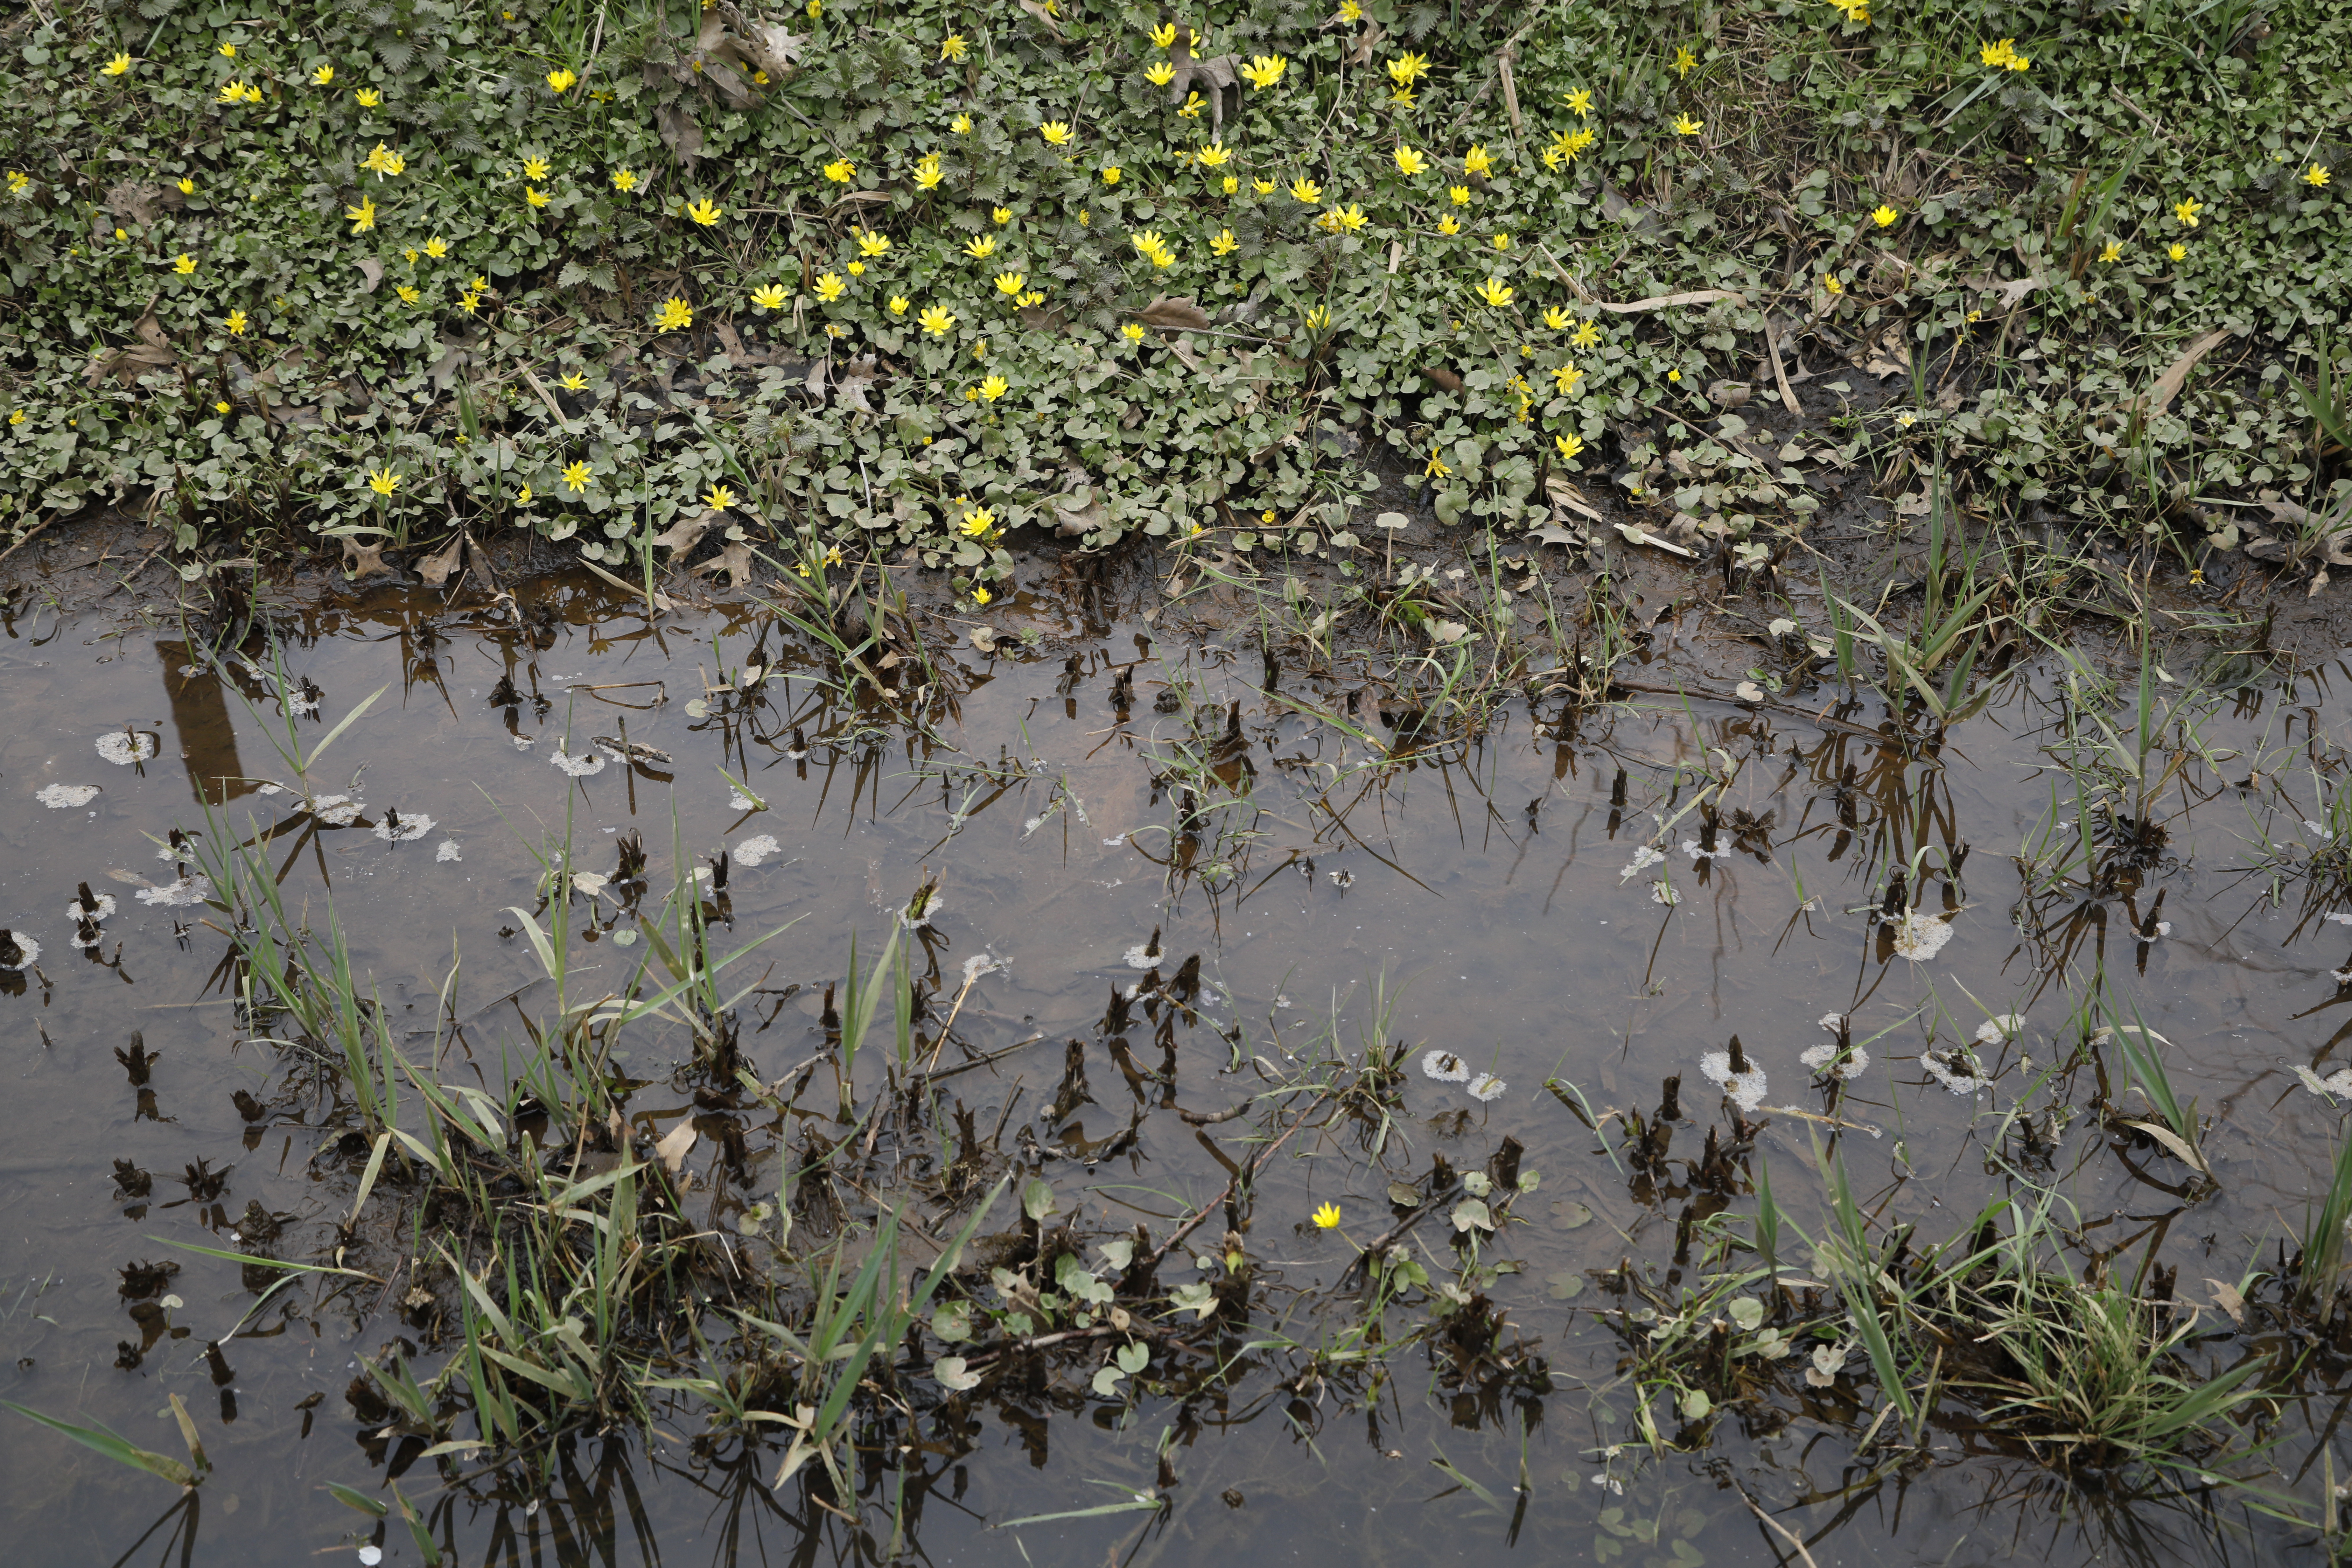
Plant species: Ficaria verna